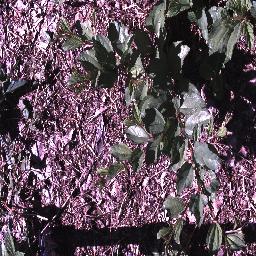
Label: chinee_apple